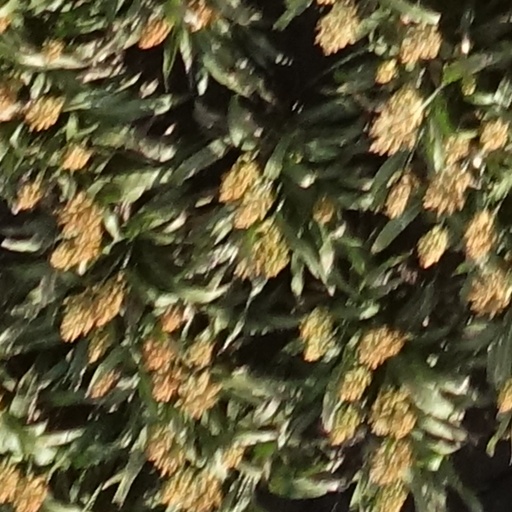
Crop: sorghum